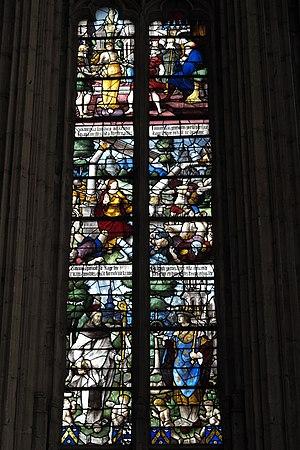
Les vitraux de l'église Sainte-Foy de Conches-en-Ouche, dans le département de l'Eure, constituent un ensemble important d'œuvres datant pour la plupart du milieu de XVIᵉ siècle. La nef de l'église comporte huit travées ; les fenêtres des sept premières sont, de part et d'autre, décorés de riches verrières. Le chœur est à sept pans, et chacune de ses ouvertures porte un vitrail.